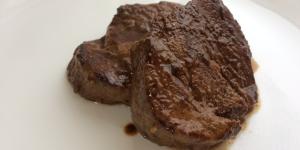
solomillo de ternera al cafe